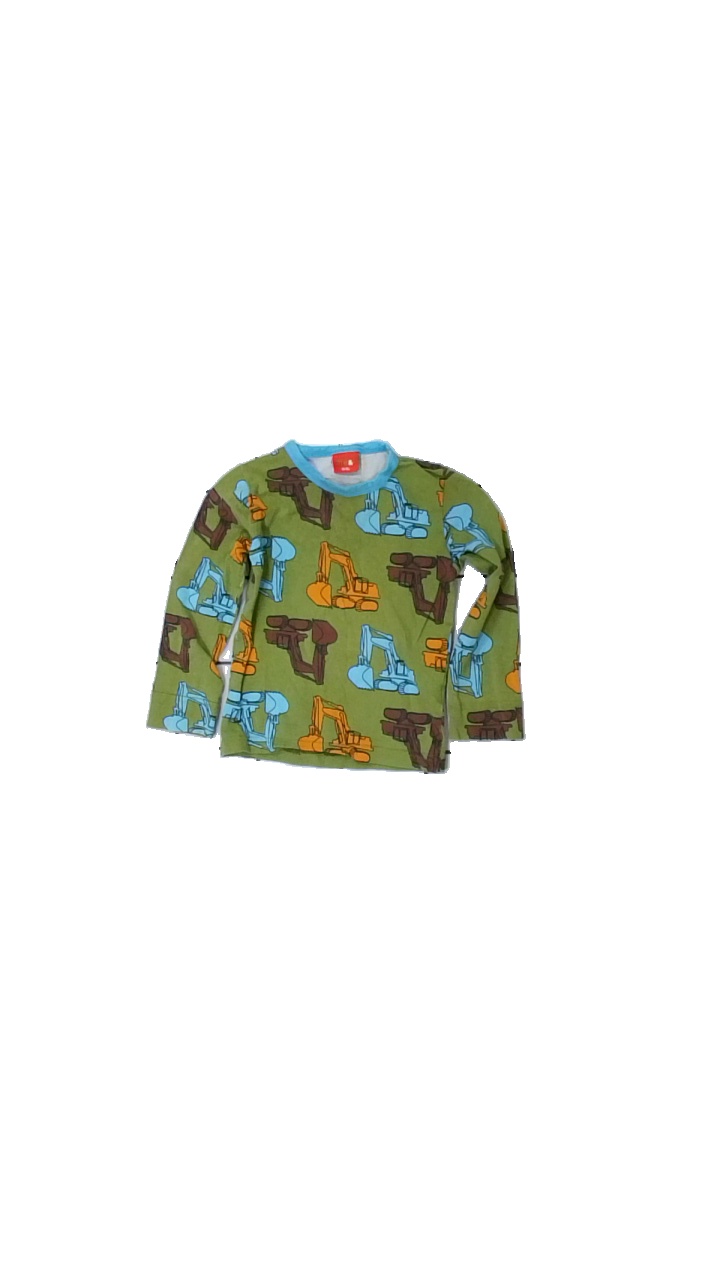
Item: Top (Children)
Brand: Me & I
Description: grån långärmad tröja med traktorer på, lite matt i färgen
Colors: Green, Blue, Brown, Multicolor
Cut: Regular
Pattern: Other
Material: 100% cotton
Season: All
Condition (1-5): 4
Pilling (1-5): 4
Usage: Reuse
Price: <50